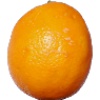
Label: Lemon Meyer 1